Seiji Ozawa

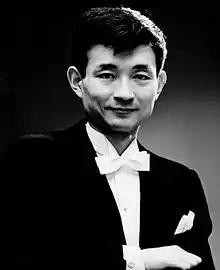
Ozawa in 1963

was a Japanese conductor known internationally for his work as music director of the Toronto Symphony Orchestra, the San Francisco Symphony, and especially the Boston Symphony Orchestra (BSO), where he served from 1973 for 29 years. After conducting the Vienna New Year's Concert in 2002, he was director of the Vienna State Opera until 2010. In Japan, he founded the Saito Kinen Orchestra in 1984, their festival in 1992, and the Tokyo Opera Nomori in 2005.